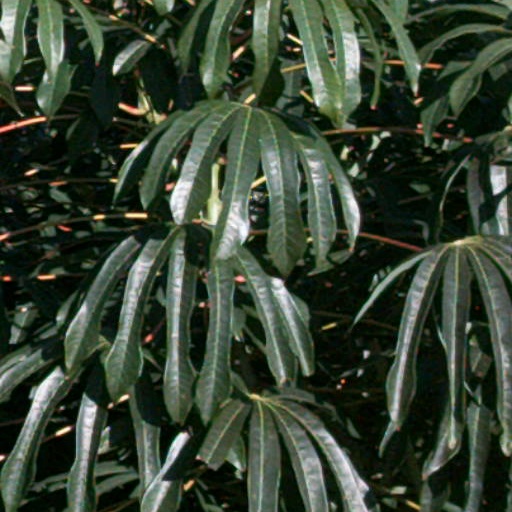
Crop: cassava